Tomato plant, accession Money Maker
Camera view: bottom (45 deg); turntable rotation: 90 degrees
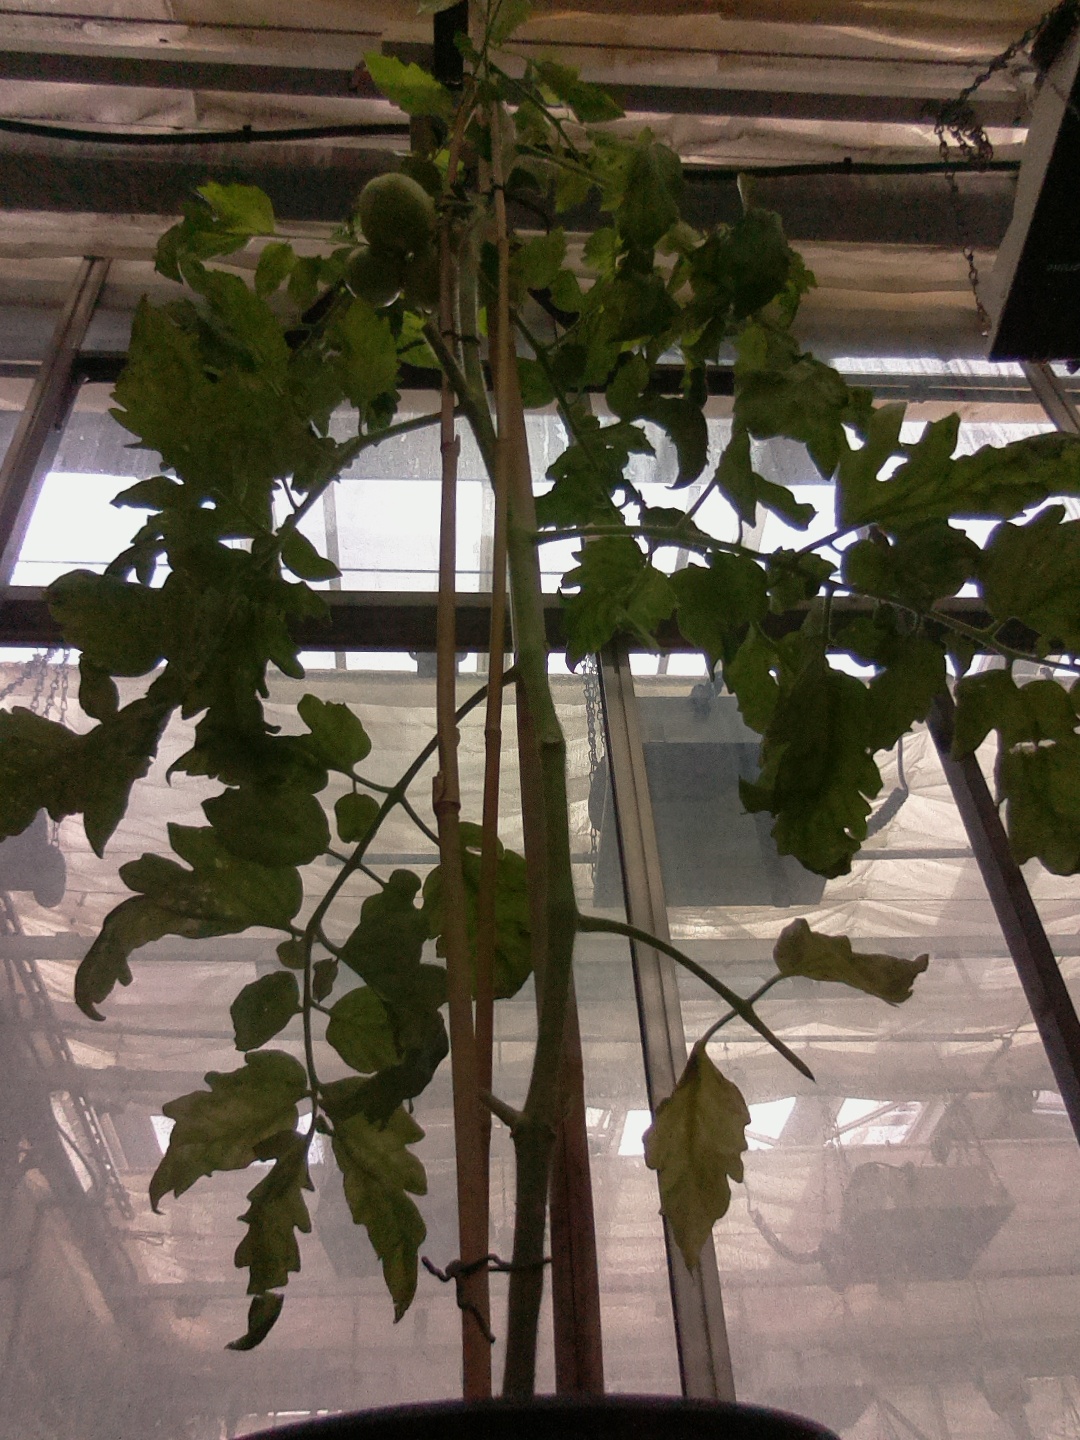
BBCH growth stage 77: 70%-80% of final fruit size